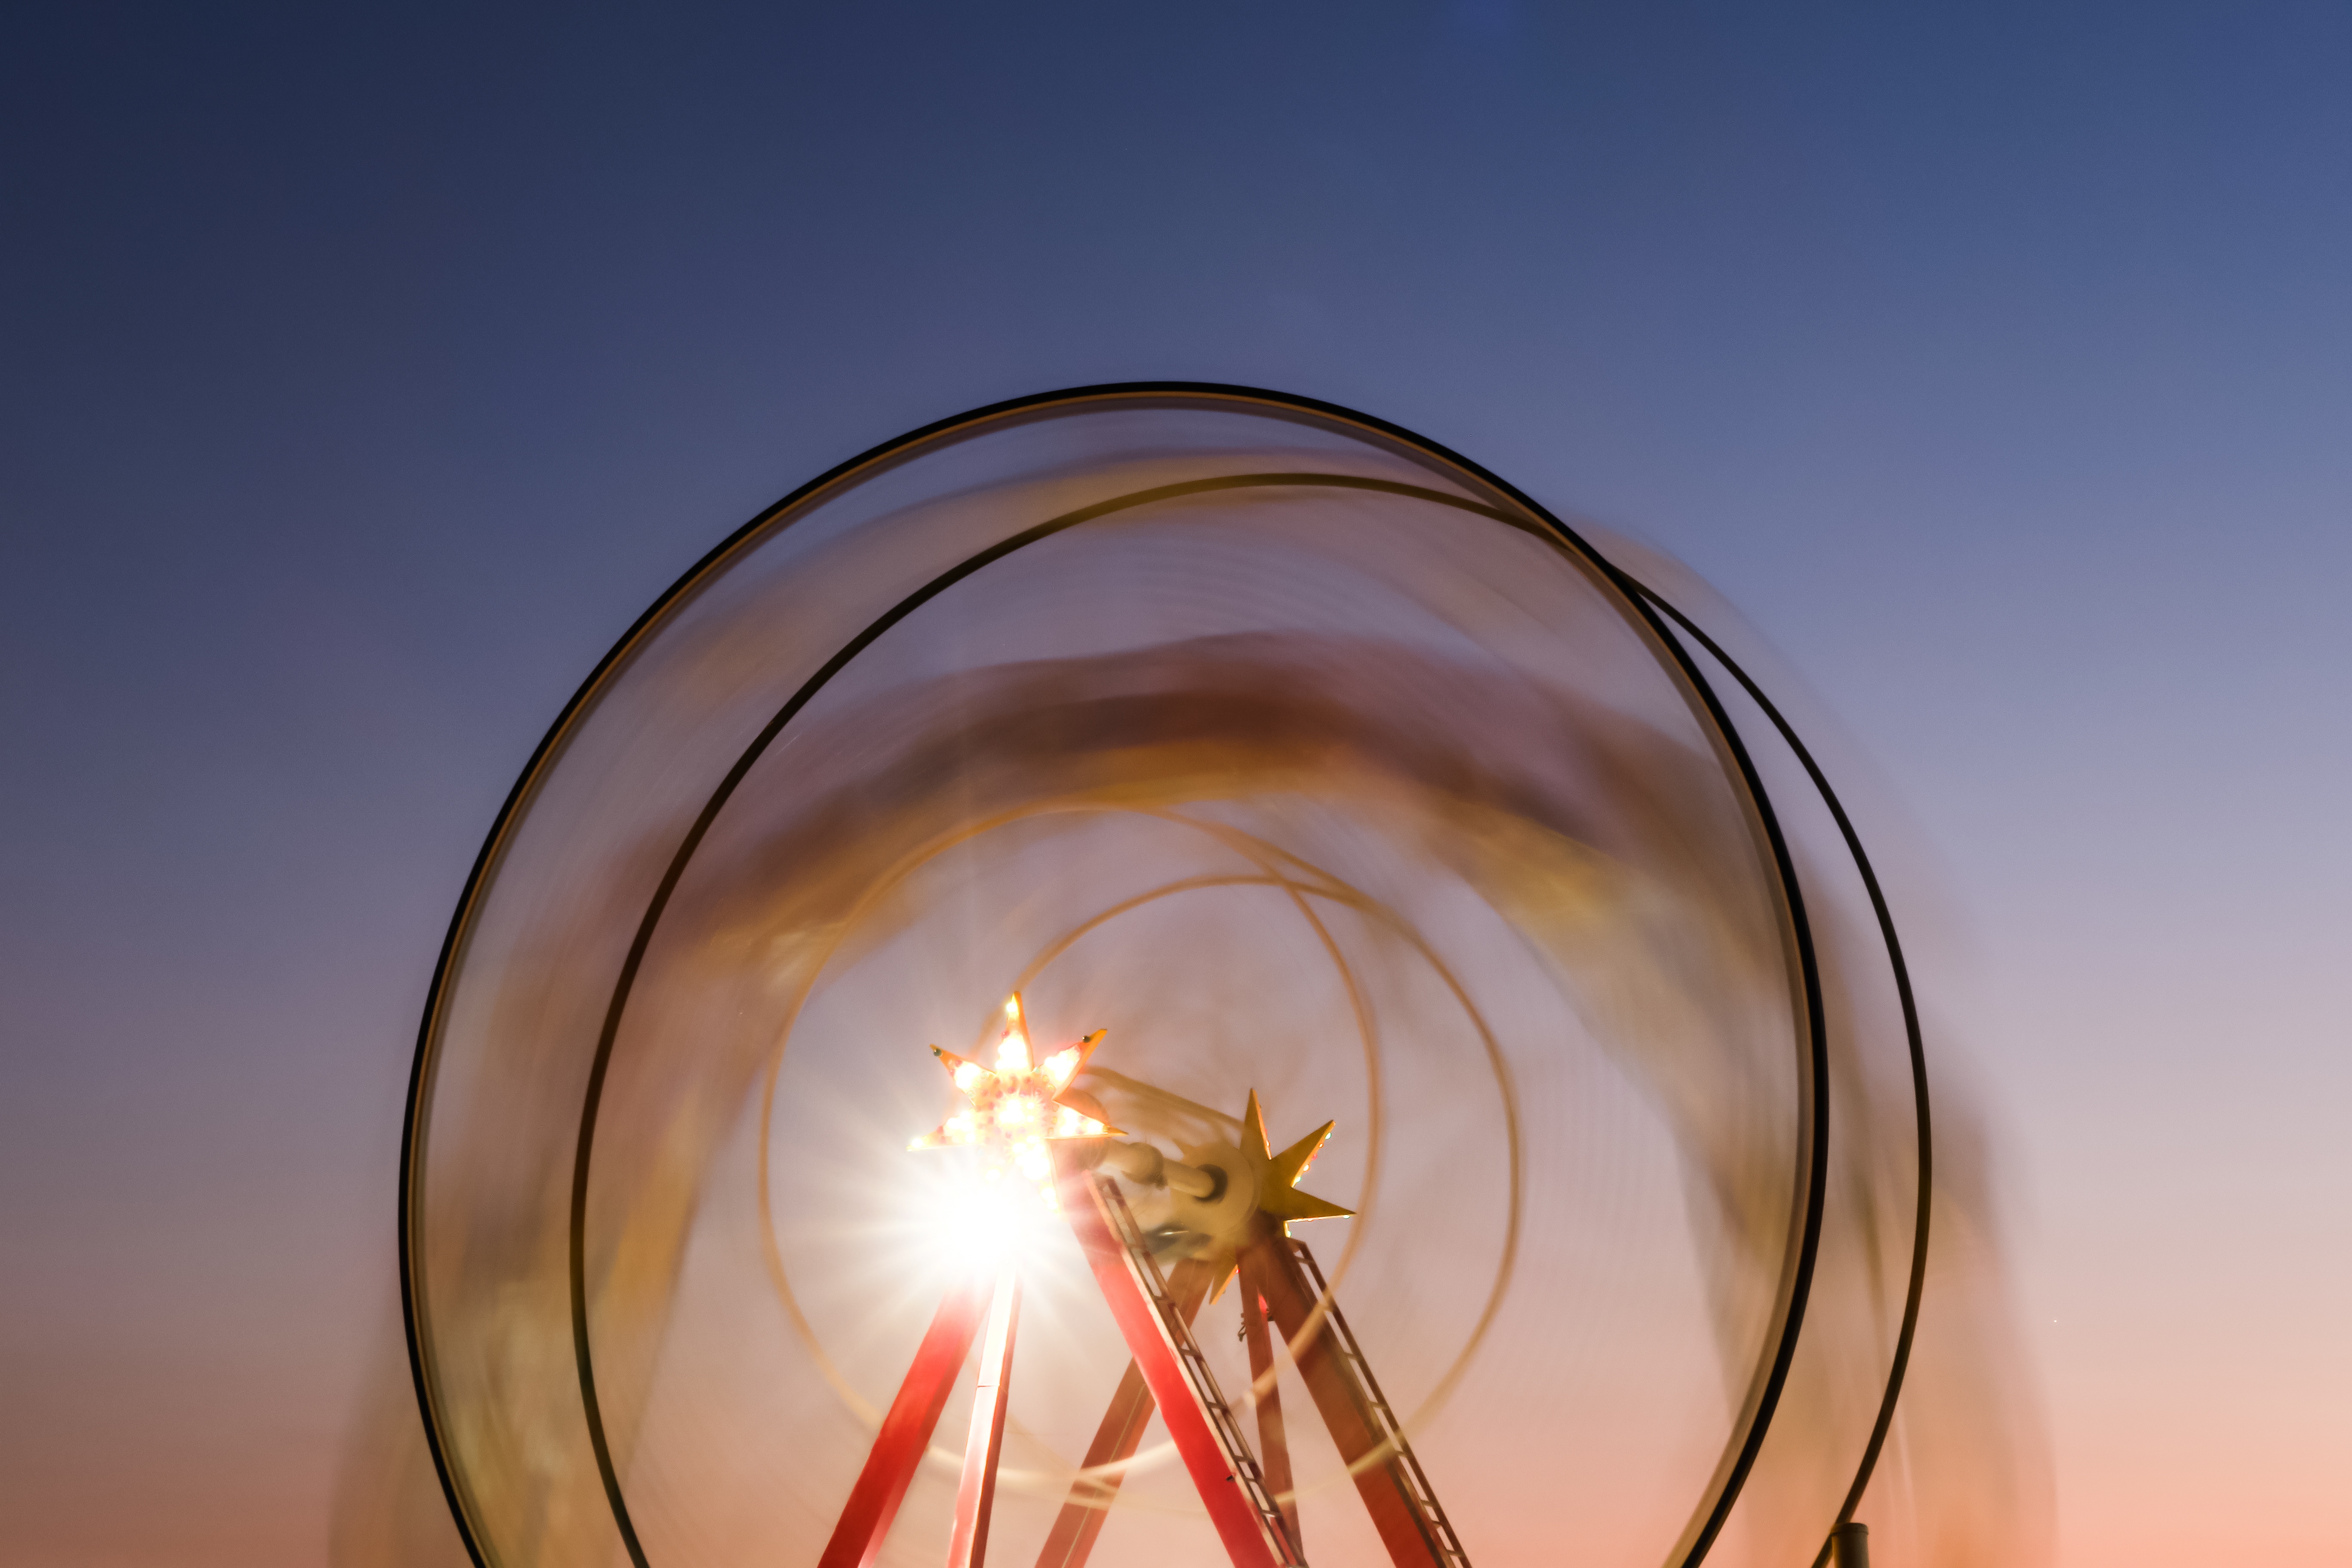
light, sky, sunset, wheel, sunlight, round, reflection, ferris wheel, color, lighting, circle, close up, shape, macro photography, atmosphere of earth